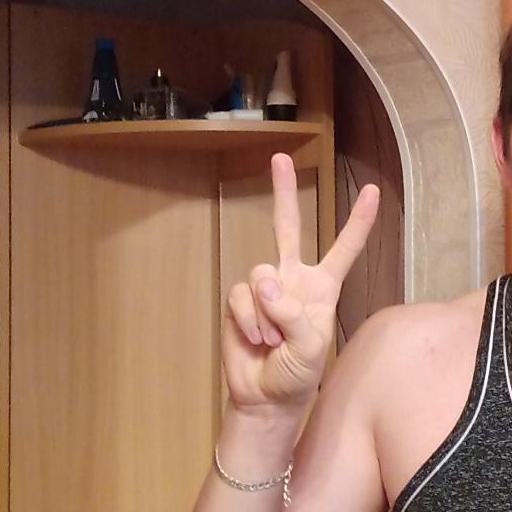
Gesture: peace